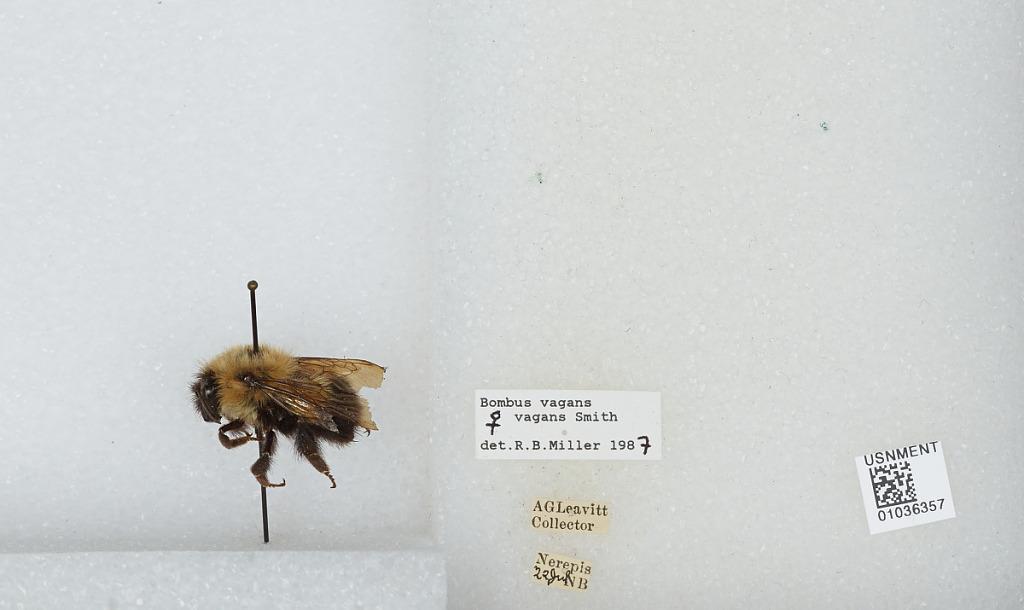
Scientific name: Bombus (Pyrobombus) vagans vagans Smith
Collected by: A. Leavitt
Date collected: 1916-7-22
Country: Canada
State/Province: New Brunswick
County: Kings
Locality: Nerepis
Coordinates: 45.3969, -66.3072